San Bernardino Associated Governments

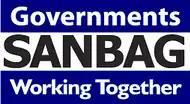
SANBAG logo.

San Bernardino Associated Governments (SANBAG or SanBAG) was an association of the San Bernardino County local governments and the regional transportation planning agency and regional planning organization for the county, with policy makers consisting of mayors, councilmembers, and county supervisors. It was also the funding agency for the county's transit systems, which include Omnitrans, Victor Valley Transit Authority, Morongo Basin Transit Authority, Mountain Area Regional Transit Authority, Barstow Area Transport, and Needles Area Transit.